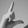
ASL letter: L